History of Warsaw

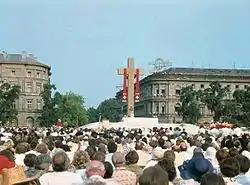
John Paul II's Mass in Victory Square, 1979.

Since October 1940, the Germans had been deporting Warsaw's entire Jewish population (several hundred thousand, some 30% of the city) to the Warsaw Ghetto. They amassed c. 500,000 people on the area of c. . The occupying Germans caused the deaths of many through executions and hunger (the daily food ration for one Jew was only 183 kcal). Since October 1941, every Jewish resident who had left the Ghetto as well as anyone who had been helping in any way the Ghetto residents (e.g. threw food over the Ghetto wall), had been punished with death.